Saudi Arabia–United States relations

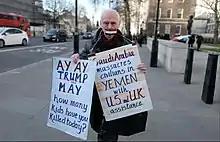
Protest against U.S. involvement in the Saudi Arabian-led intervention in Yemen, March 2018

Relations between the two nations solidified even further when the U.S. sent nearly 500,000 soldiers to Saudi Arabia to aid in protection against Iraq. Following Operation Desert Shield, which was a response by U.S. President George H. W. Bush to Iraq's invasion of Kuwait in 1990, America kept 5,000 troops in Saudi Arabia to maintain their protection and trade relations. The Gulf War of 1990–91, which aligned with the climax of the Cold War, also marked the apex of friendly relations between the governments of Saudi Arabia and the United States.